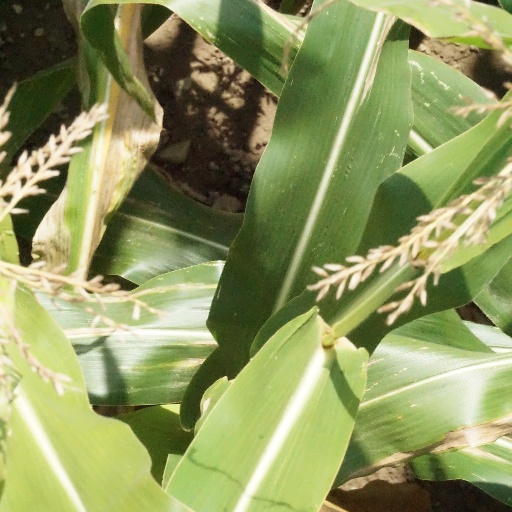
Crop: maize; corn